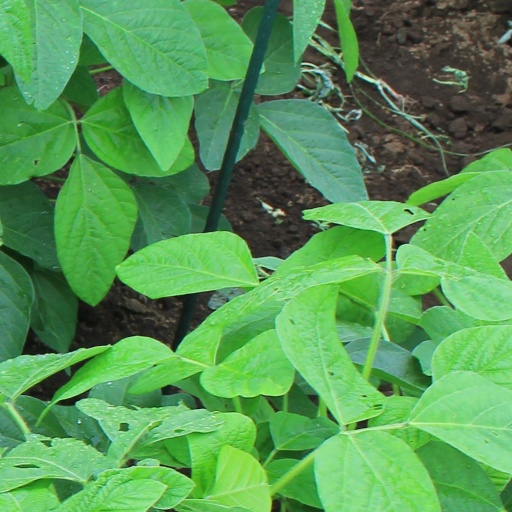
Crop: soybean